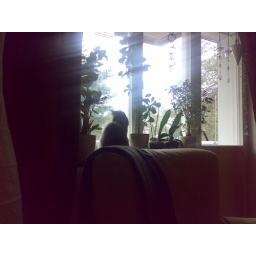
My cat in the window